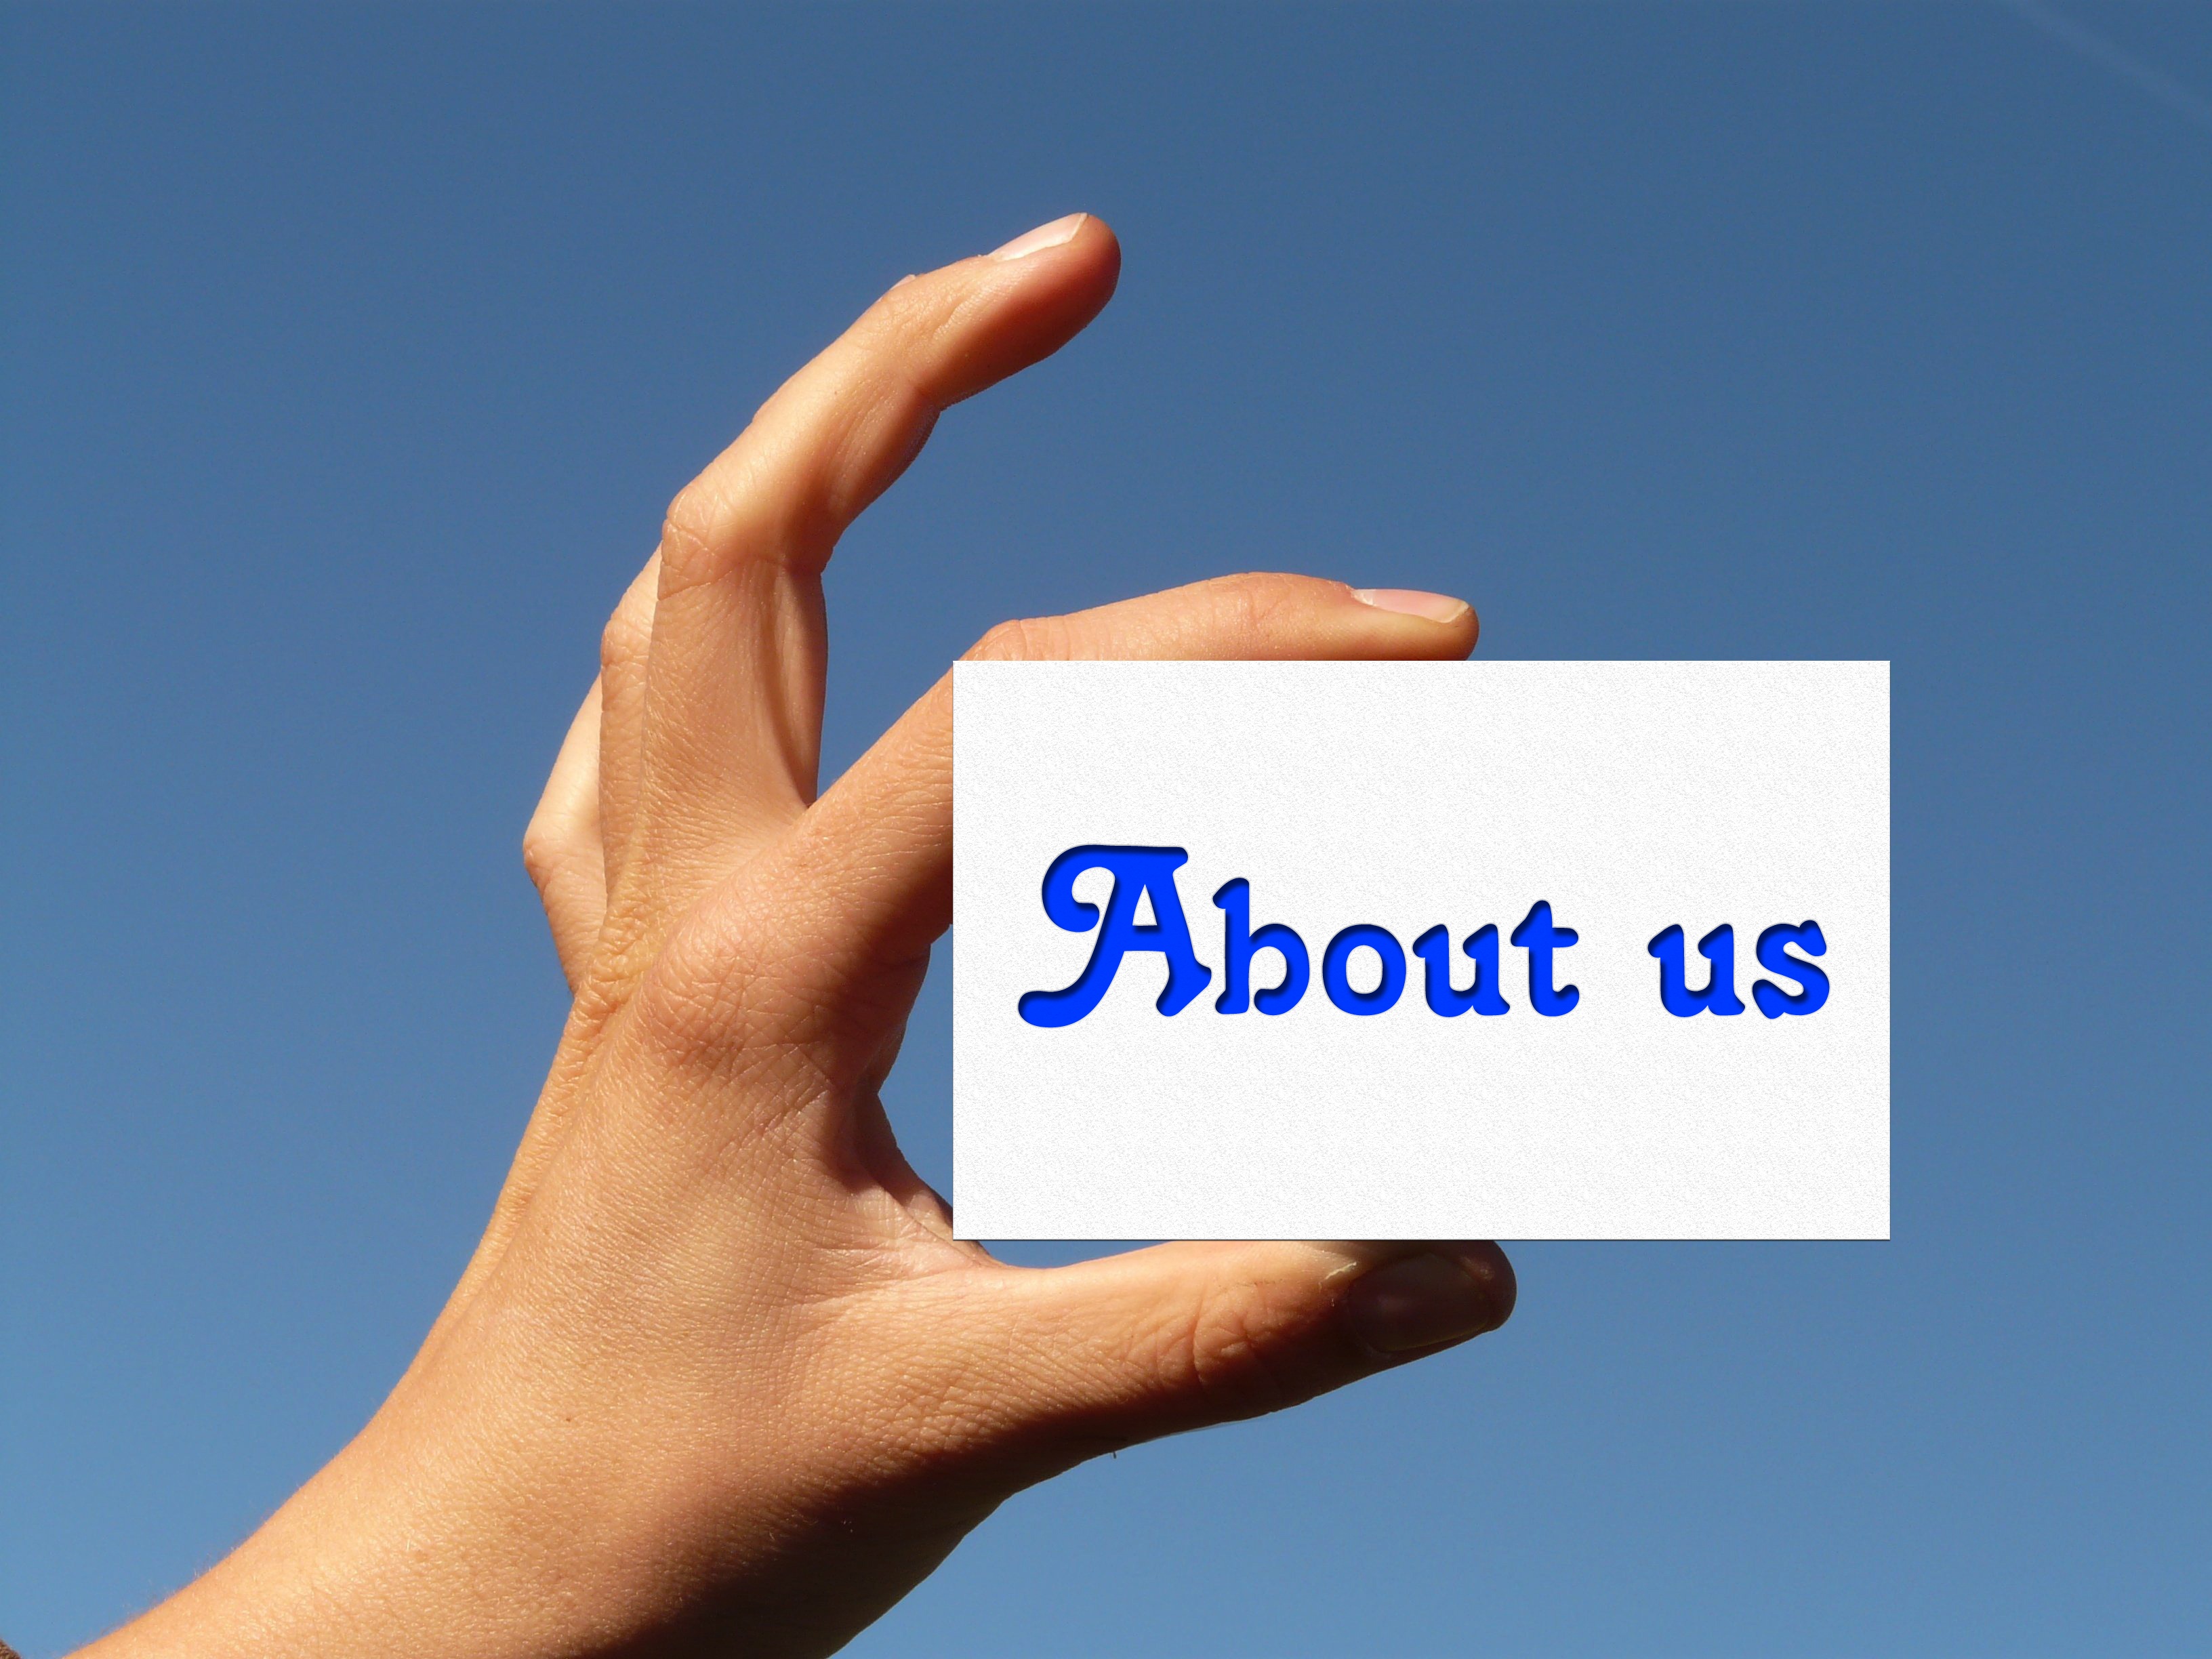
writing, hand, internet, finger, map, website, present, brand, diagram, keep, access, presentation, responsible, imprint, www, responsibility, origin, business card, about us, jurisdiction, human action, pressed on, specification, accountability, pressed into